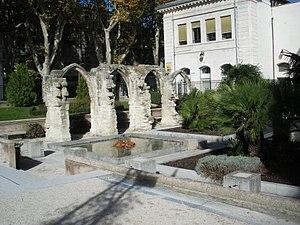
Square Agricol Perdiguier, Avignon, Vaucluse, France
La rue de la République est une rue située dans le quartier Centre d'Avignon.
Saint-Martial d'Avignon, actuel Temple protestant, qui se trouve à l’angle de la rue des Lices et de la rue de la République eut des destinées multiples puisque ce lieu fut initialement le palais de la Reine Jeanne puis la Livrée cardinalice d'Androin de la Roche avant de devenir un établissement clunisien. Il servit ensuite de musée d'Histoire Naturelle où Jean-Henri Fabre, qui en était le conservateur fut chargé de cours avec Stéphane Mallarmé.